Bajoran

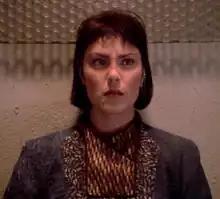
Ro Laren (portrayed by Michelle Forbes), a recurring Bajoran character in ""

The Bajorans (variously pronounced) are a fictional species in the science-fiction "Star Trek" franchise. They are a humanoid extraterrestrial species native to the planet Bajor, who have a long-standing enmity with the Cardassians, owing to decades of subjugation under a military dictatorship which saw many of their species enslaved or forced into exile away from their homeworld. They were first introduced in the 1991 episode "" of "", and subsequently were a pivotal element of "" and also appeared in "" and "".